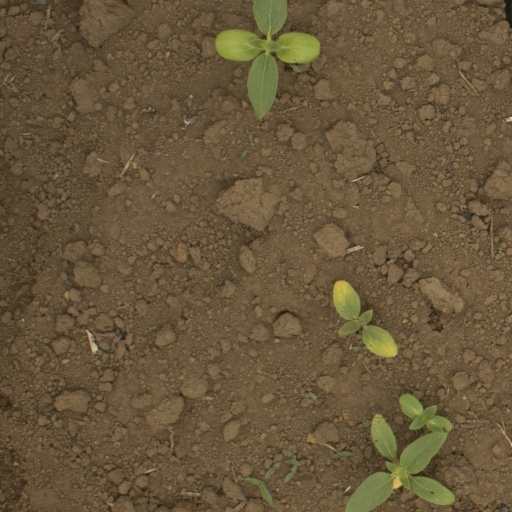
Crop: Jerusalem artichoke